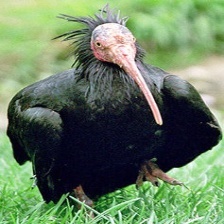
Species: BALD IBIS
Scientific name: GERONTICUS EREMITA